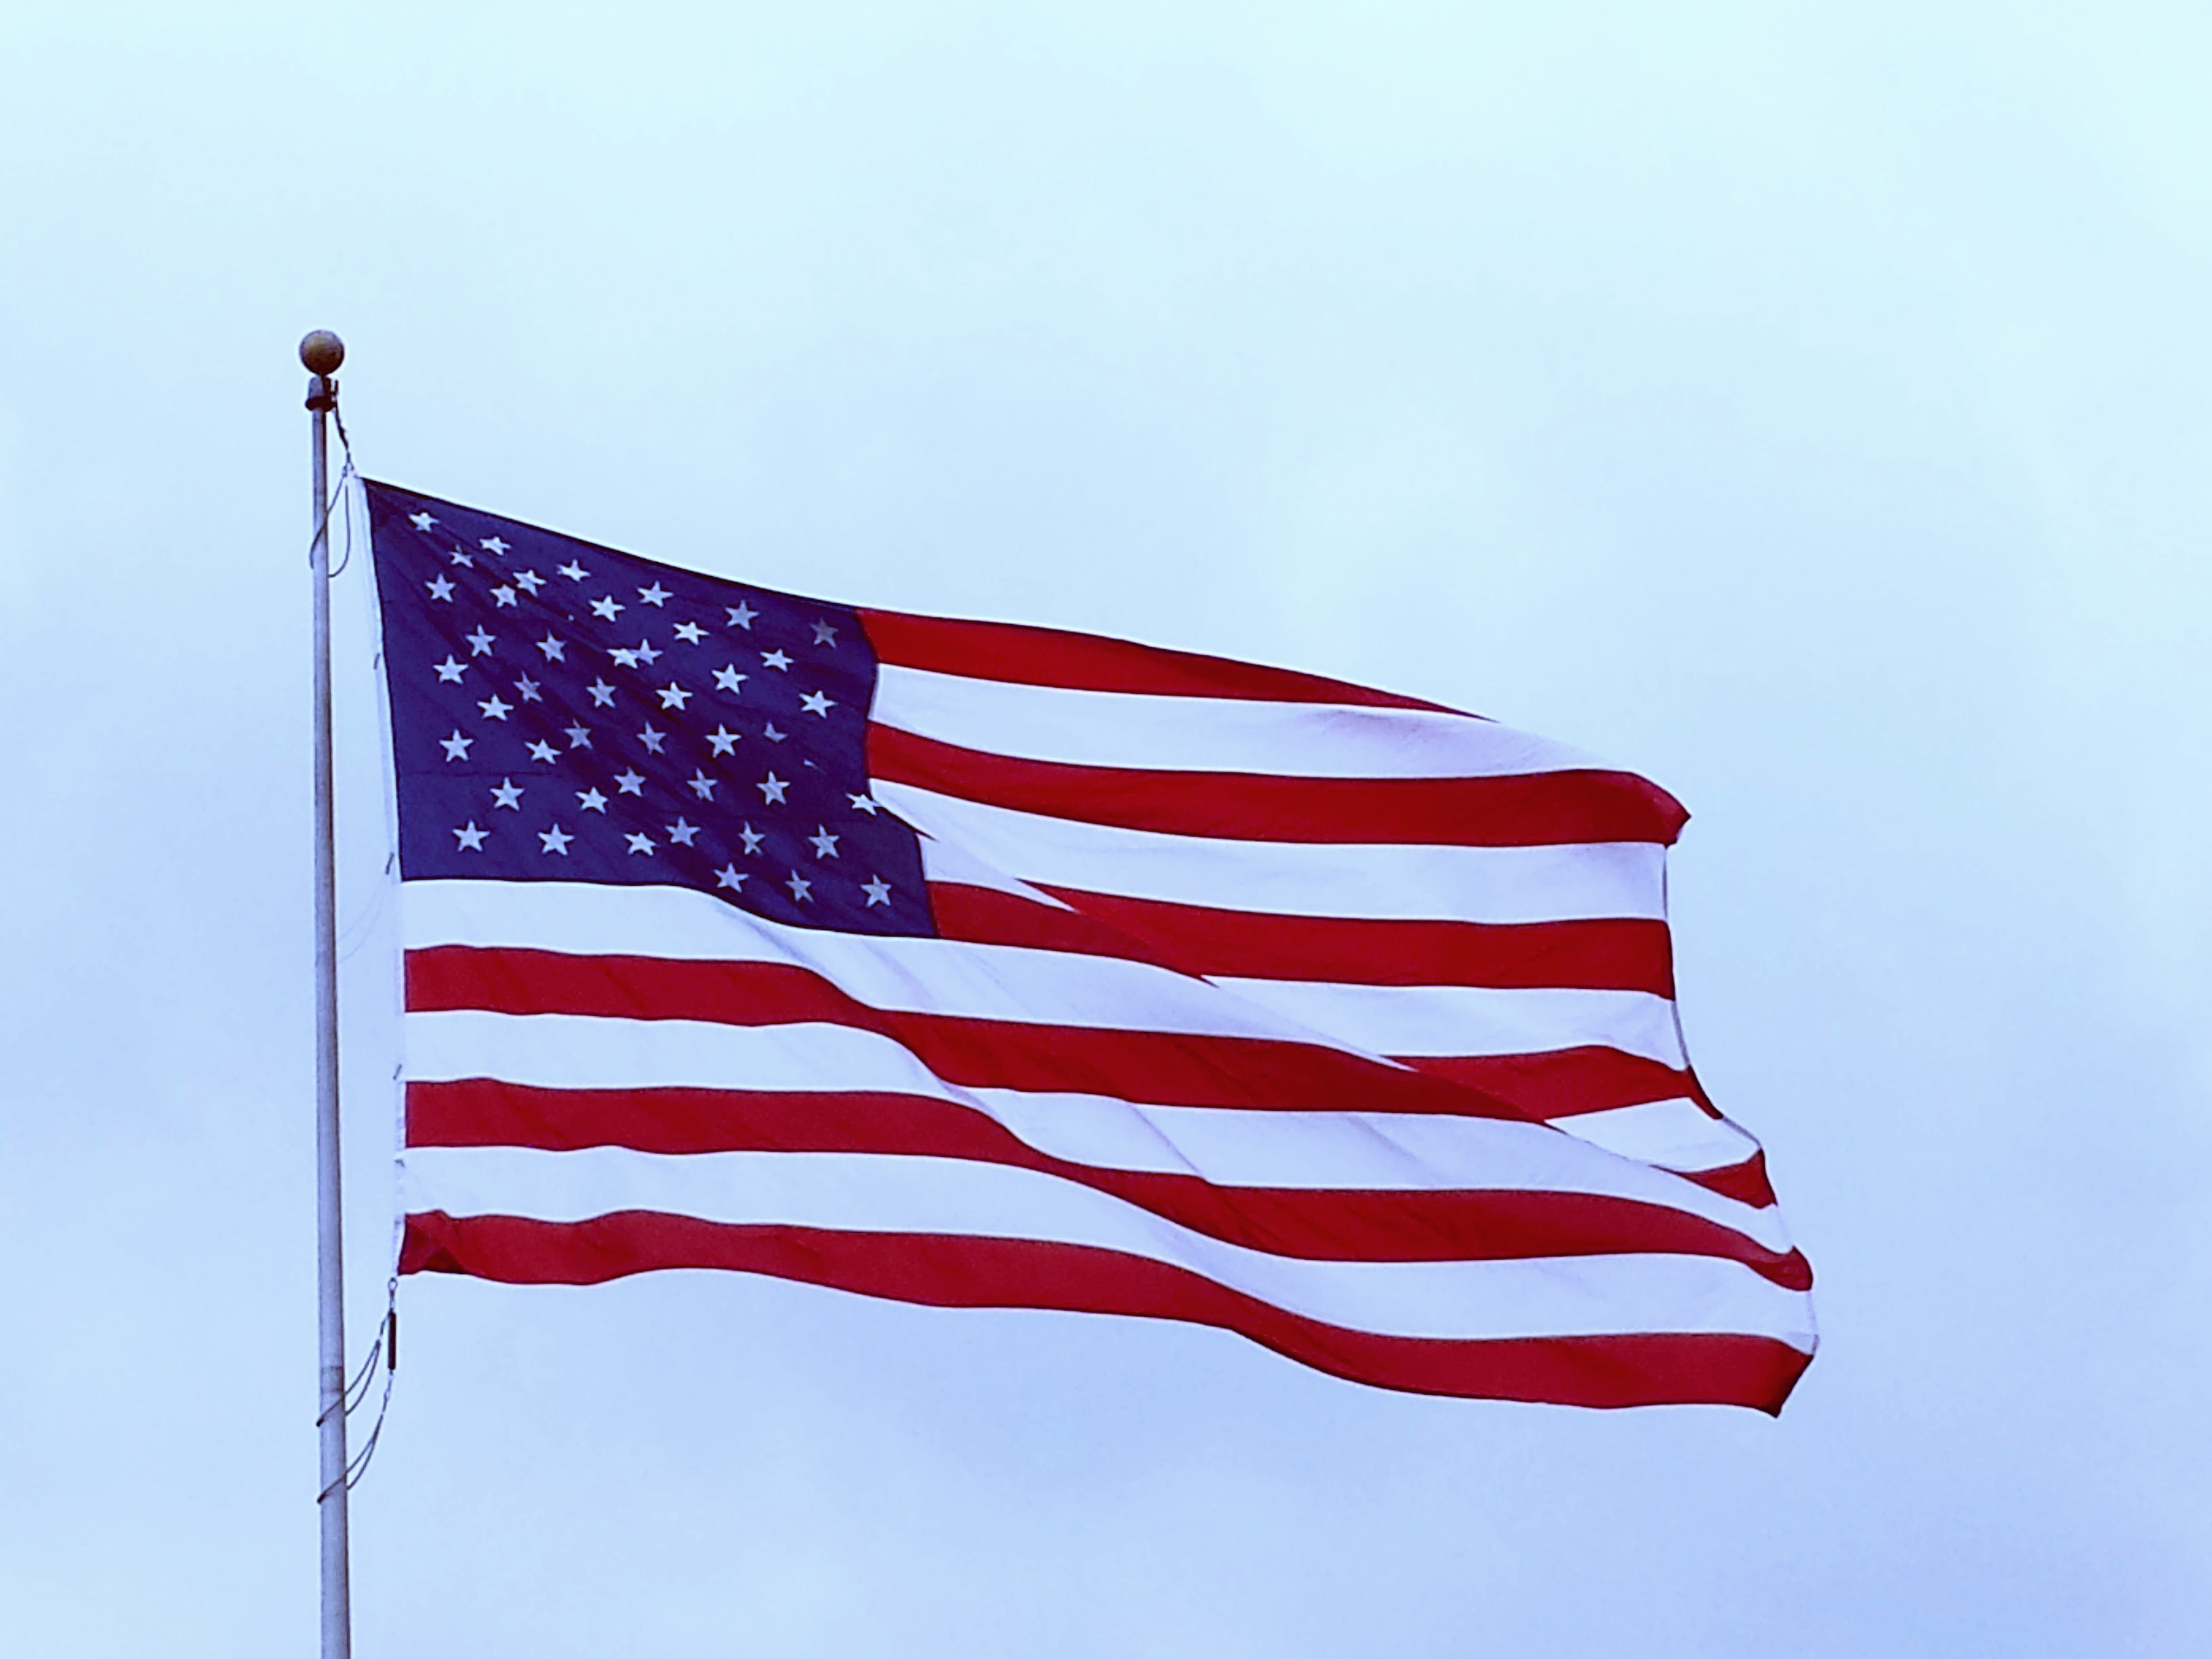
white, star, wind, old, country, photo, military, red, symbol, banner, flag, usa, america, american flag, united states of america, blue, freedom, patriotism, national, july, american, patriot, illustration, stripes, picture, liberty, eu, image, government, united, us, glory, nation, 4th, independence, fourth, states, patriotic, pride, democracy, election, waving, north america, symbolic, usa flag, july 4th, flag of the united states